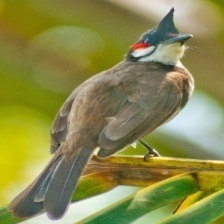
Species: RED WISKERED BULBUL
Scientific name: PYCNONOTUS JOCOSUS